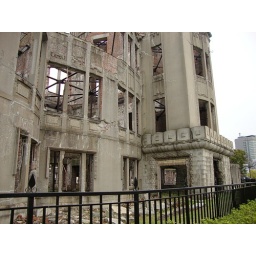
The last building standing is guarded by this fence in attempts to keep history archive.